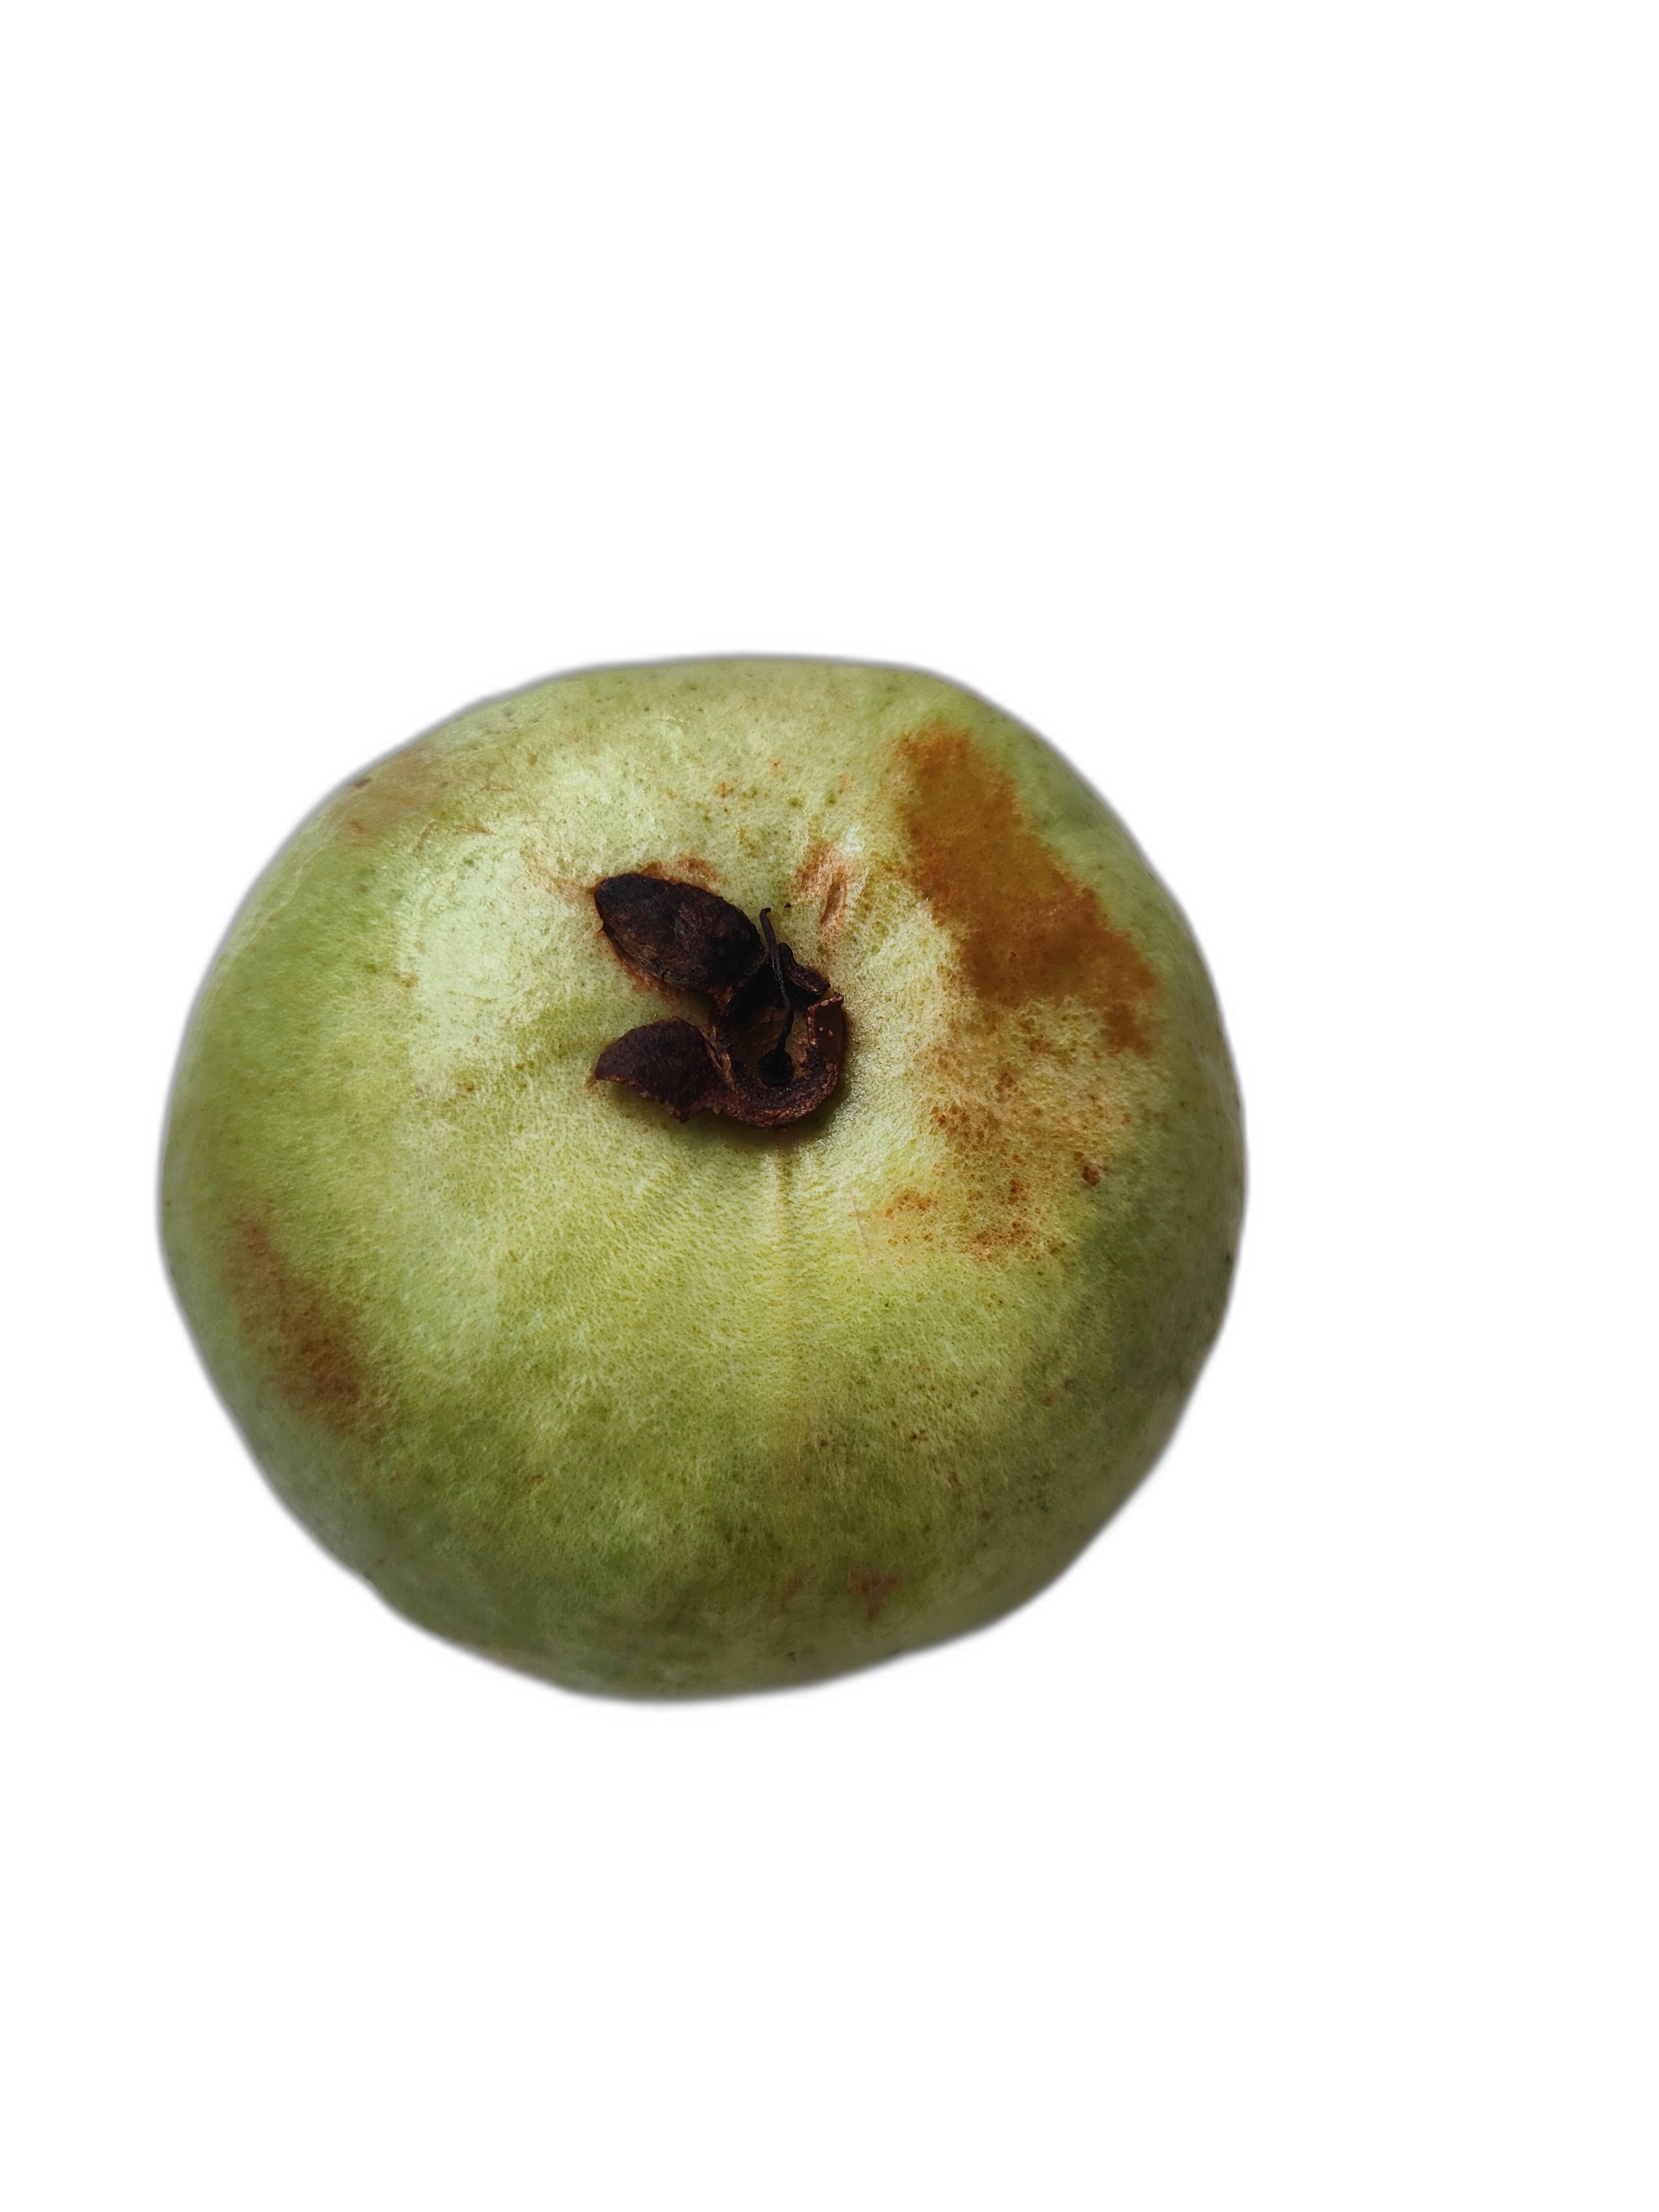
Plant part: fruit
Disease: Styler end root